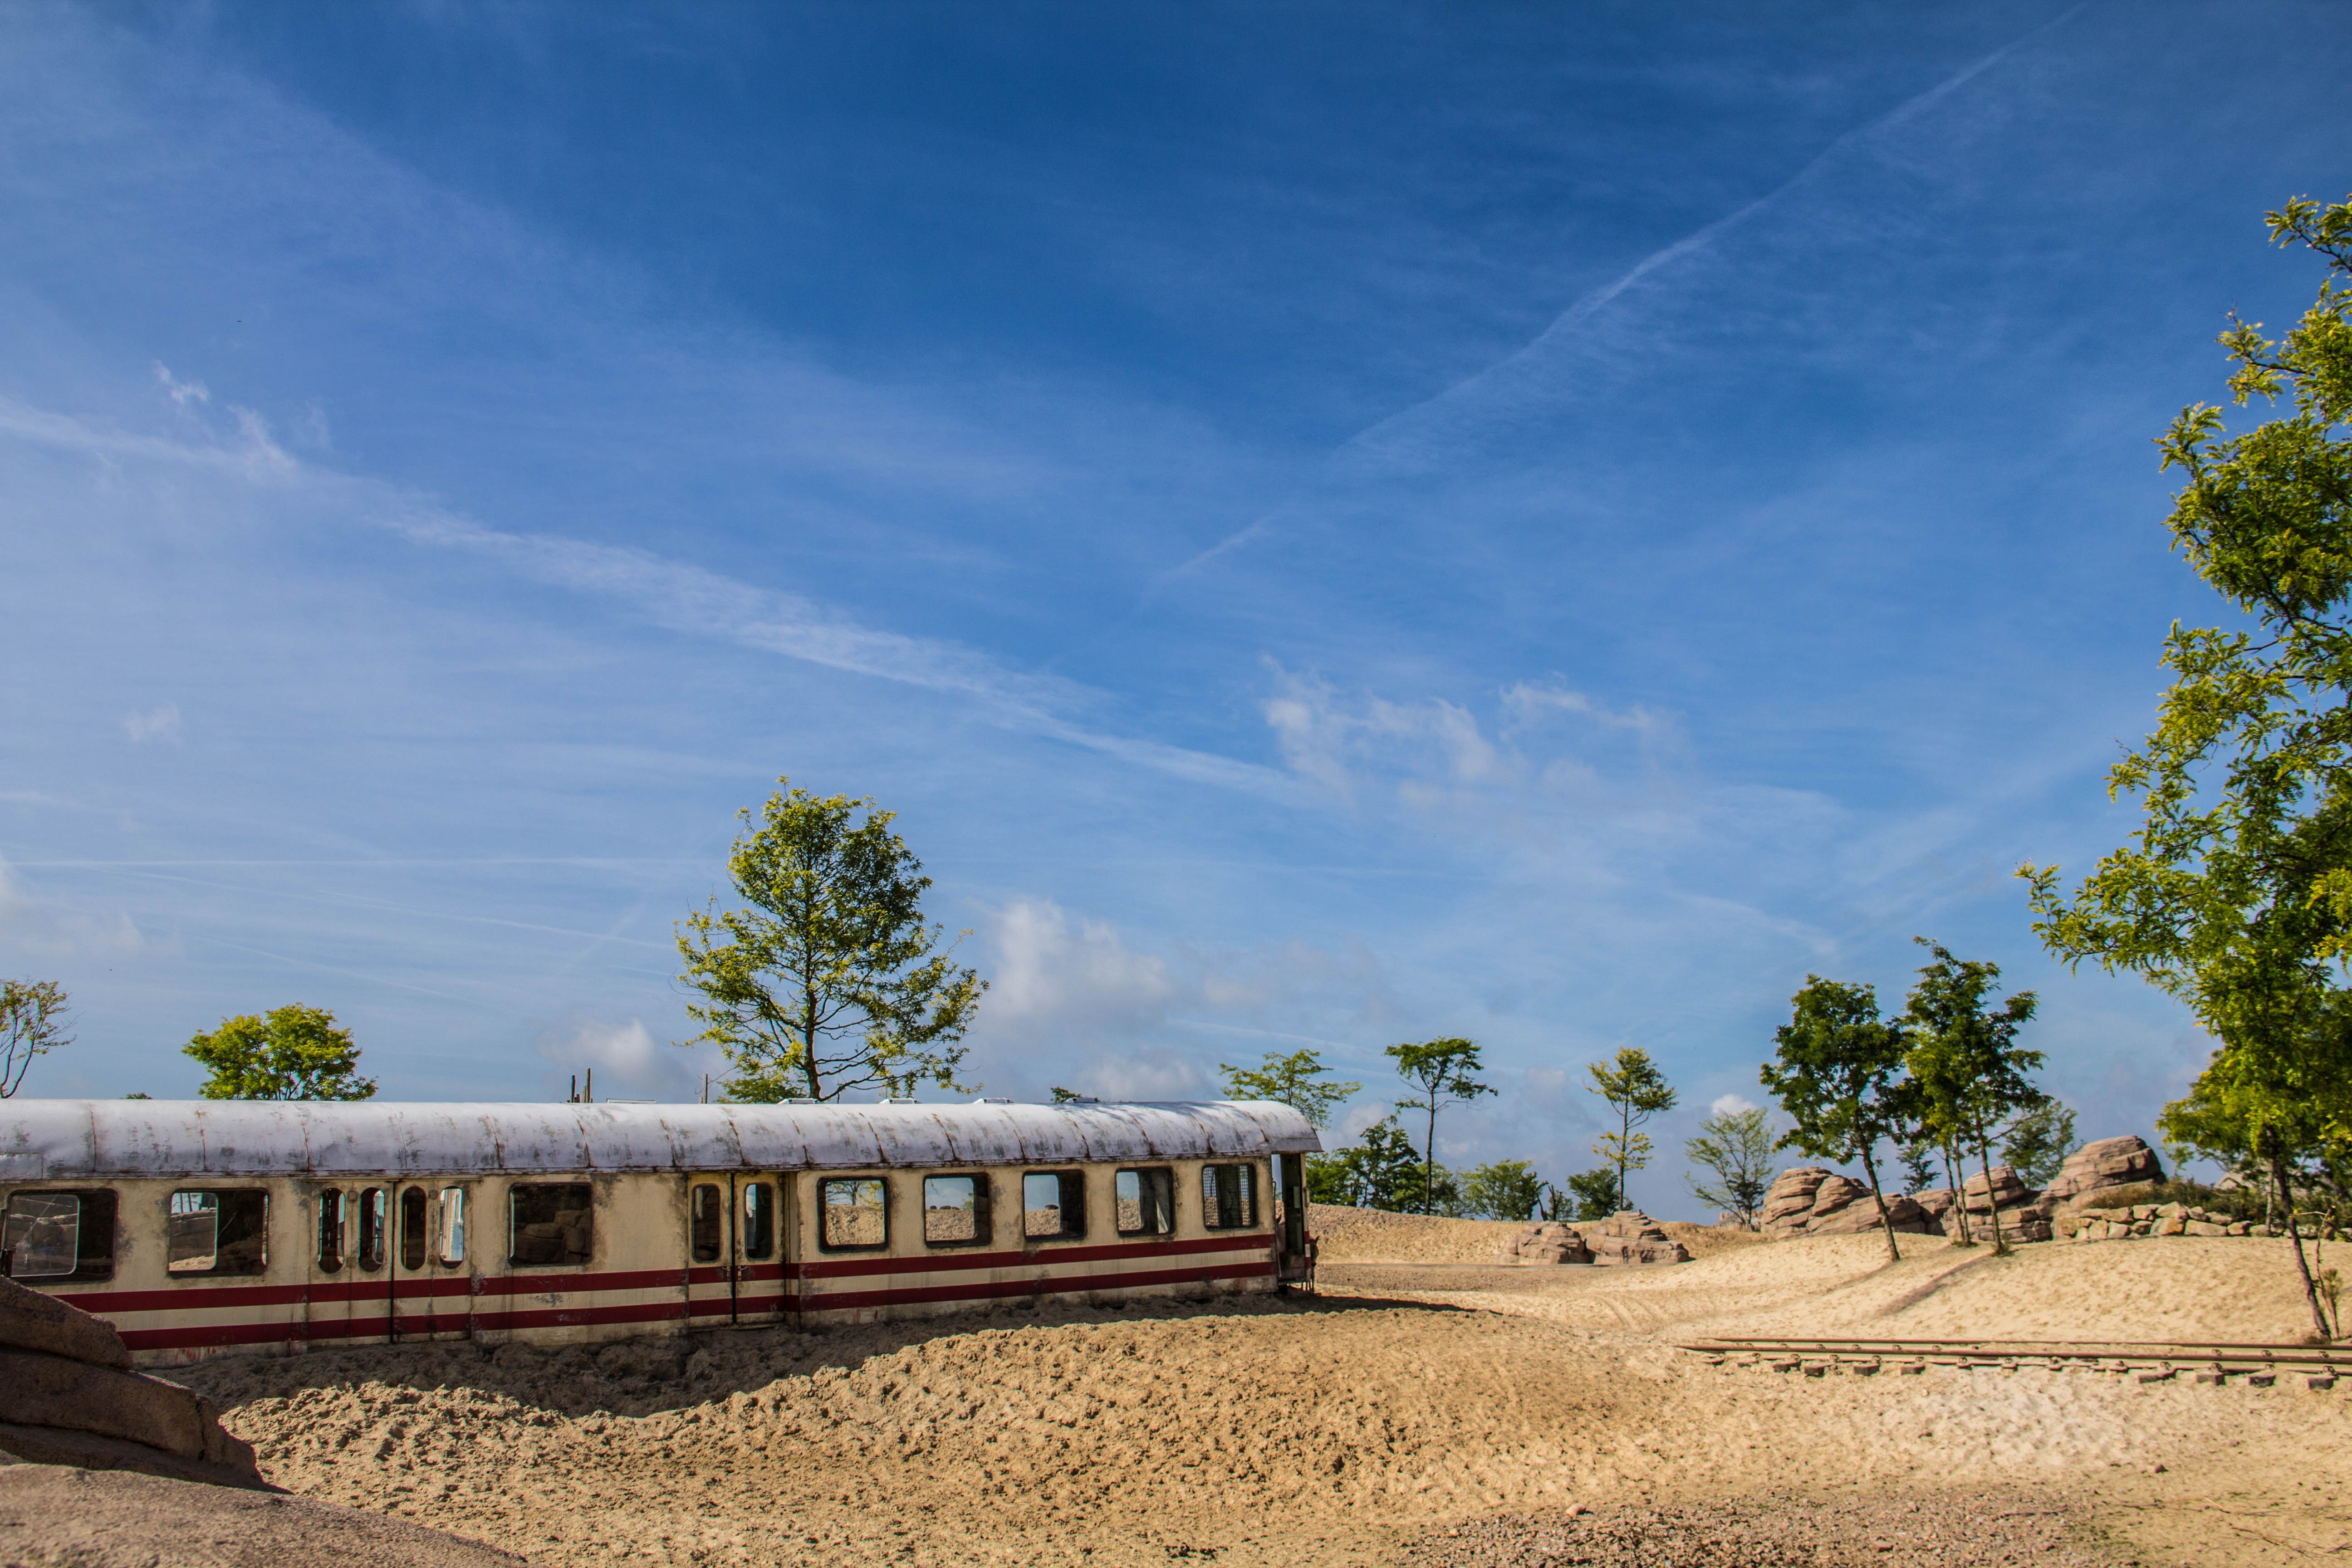
landscape, tree, nature, sky, track, field, train, vacation, transport, environment, vehicle, scenic, blue, rural area